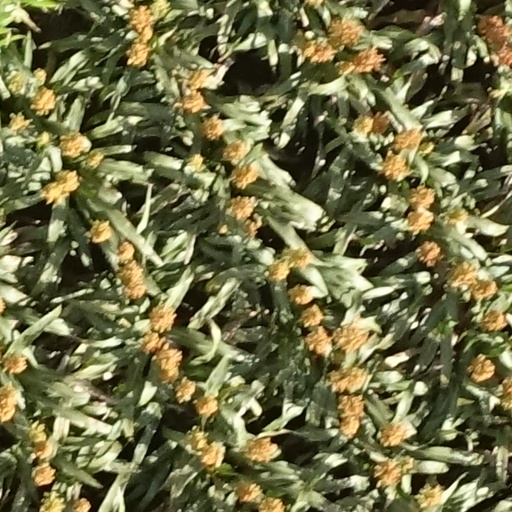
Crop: sorghum